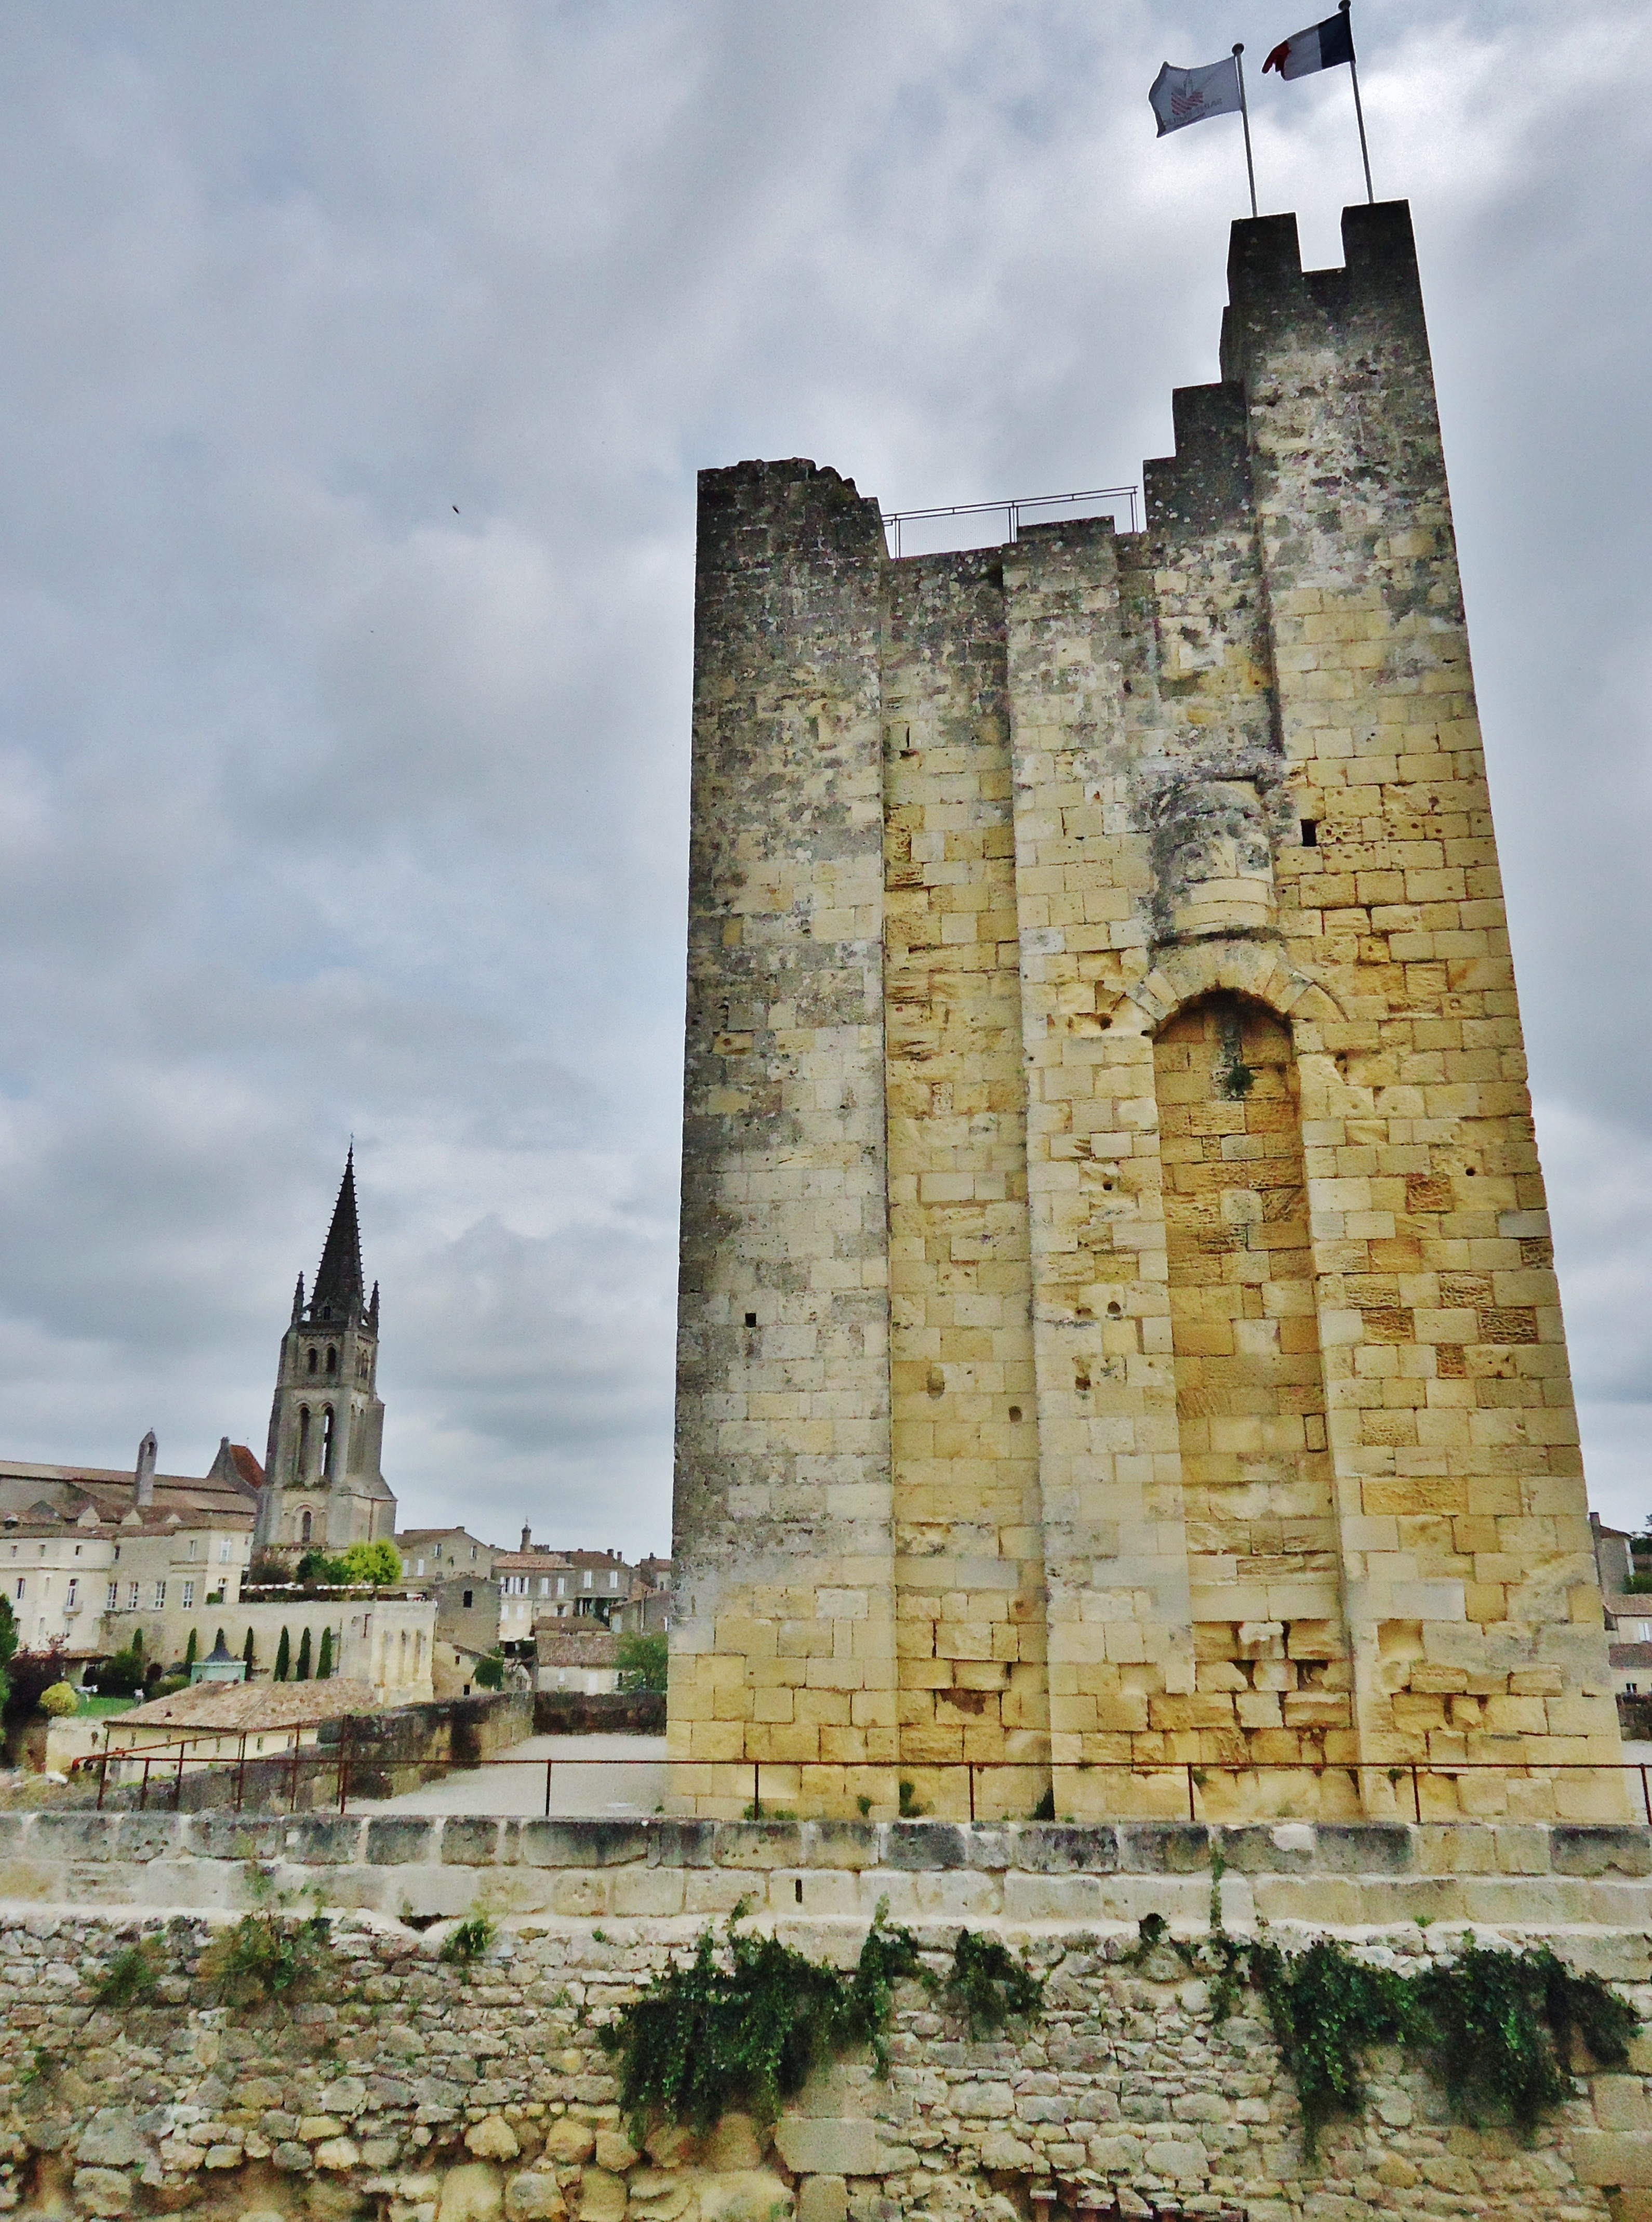
building, chateau, village, france, tower, castle, landmark, fortification, ruin, tourism, fort, saint emilion, historic site, ancient history